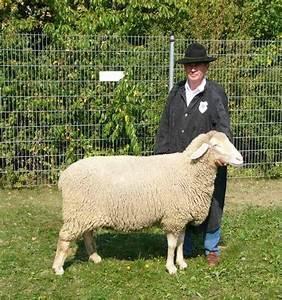
sheep